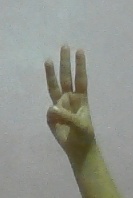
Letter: thaa